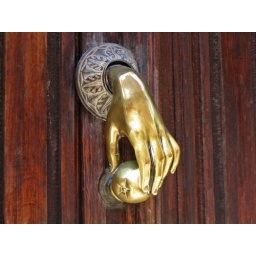
Knocker on door of family home in Avila, Spain.